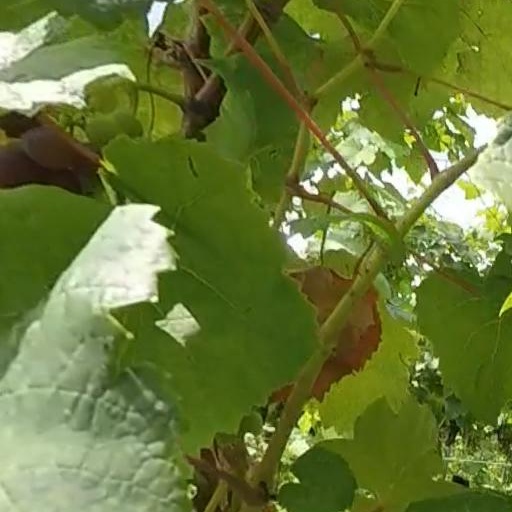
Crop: grape